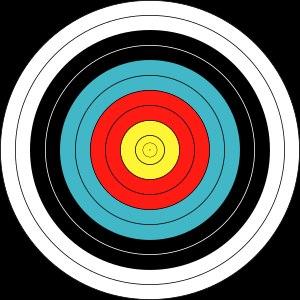
Une cible est un objet portant une zone destinée à être visée, souvent représentée par des cercles concentriques. Il est utilisé dans des sports ou jeux tels que le tir à l'arc, les fléchettes ou encore le tir sportif.
Le tir FITA ou tir olympique est la discipline de tir à l'arc pratiquée lors des jeux olympiques. Il s'agit d'un tir effectué à 70 m sur cible anglaise.
La concentricité est la propriété des objets qui sont concentriques, c'est-à-dire qui partagent le même centre. En géométrie, on parle par exemple de cercles concentriques pour désigner des cercles qui partagent le même centre sans avoir nécessairement le même diamètre. Comme d'autres exemples on peut citer, les polygones réguliers, les polyèdres réguliers et les sphères.